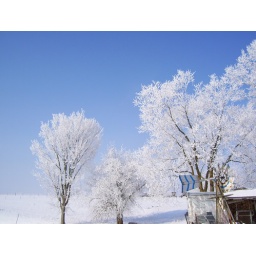
With no wind, when the fog burned off it left the trees all in white against the blue sky.